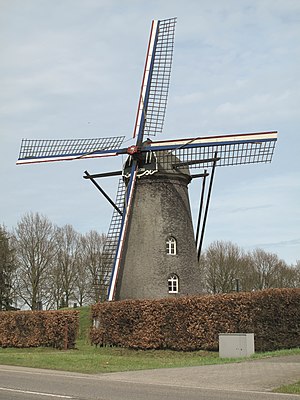
Leudal / Galleri
Leudal er en kommune, beliggende i den sydlige provins Limburg i Nederlandene. Kommunens areal er på 164,87 km², og indbyggertallet er på 36.144 pr. 1. april 2016.